Anthony Santander

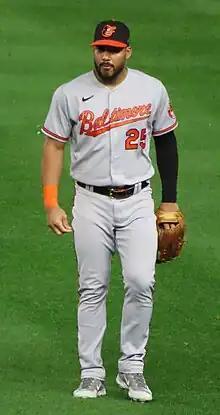
Santander with the Orioles in 2023

Anthony Roger Santander (born October 19, 1994) is a Venezuelan professional baseball outfielder for the Toronto Blue Jays of Major League Baseball (MLB). He has previously played in MLB for the Baltimore Orioles. He made his MLB debut in 2017 and was an All-Star in 2024.